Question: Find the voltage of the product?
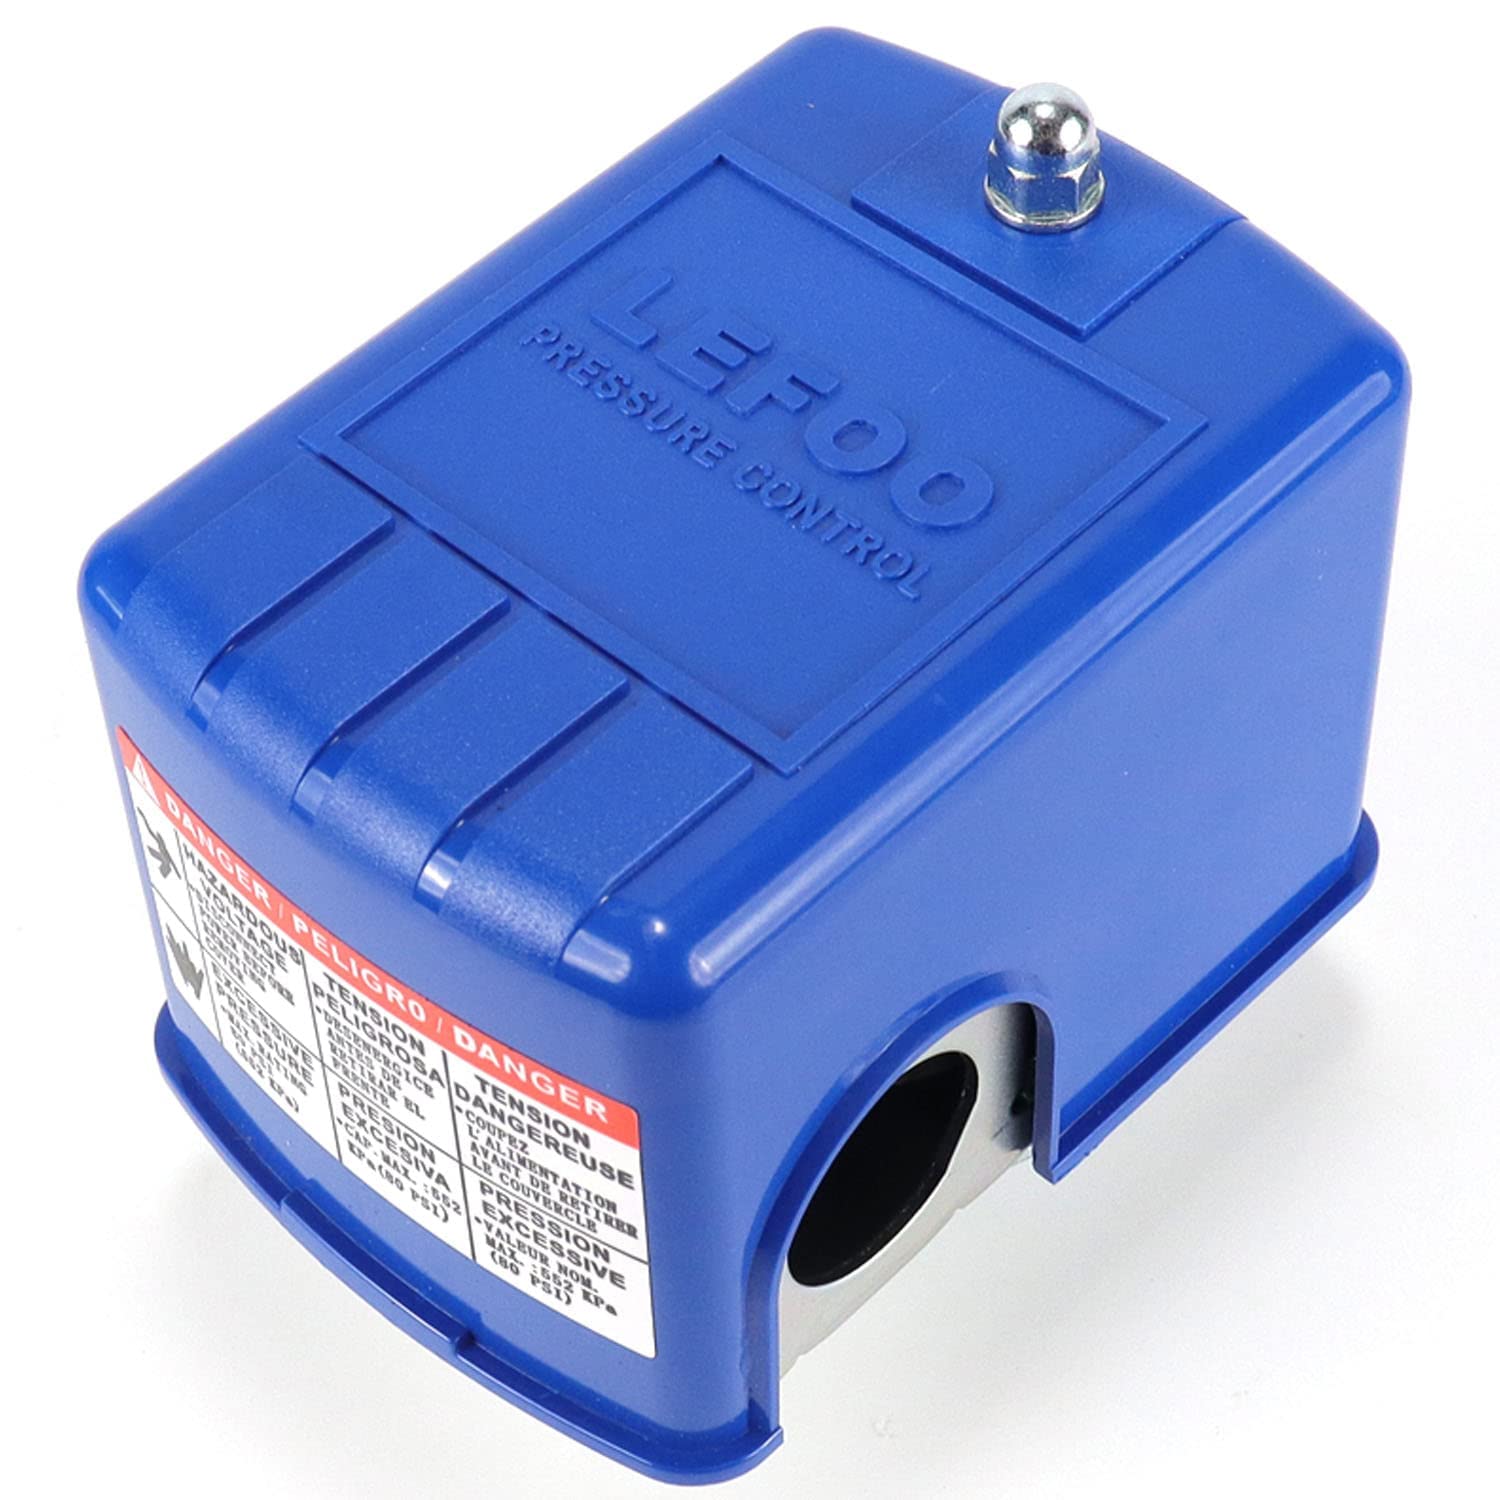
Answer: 7.0 volt